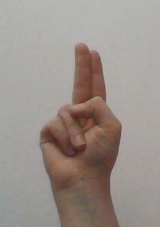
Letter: taa